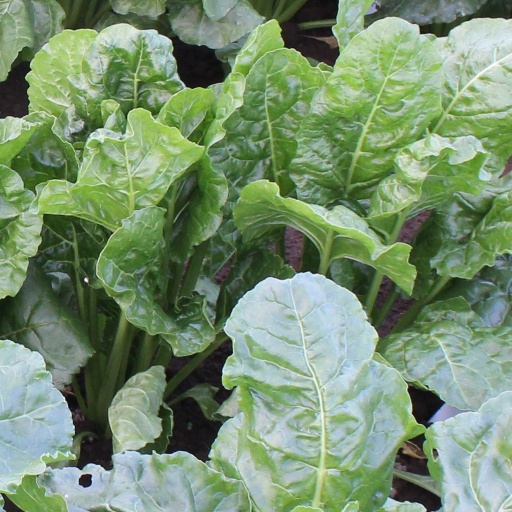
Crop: sugar beet